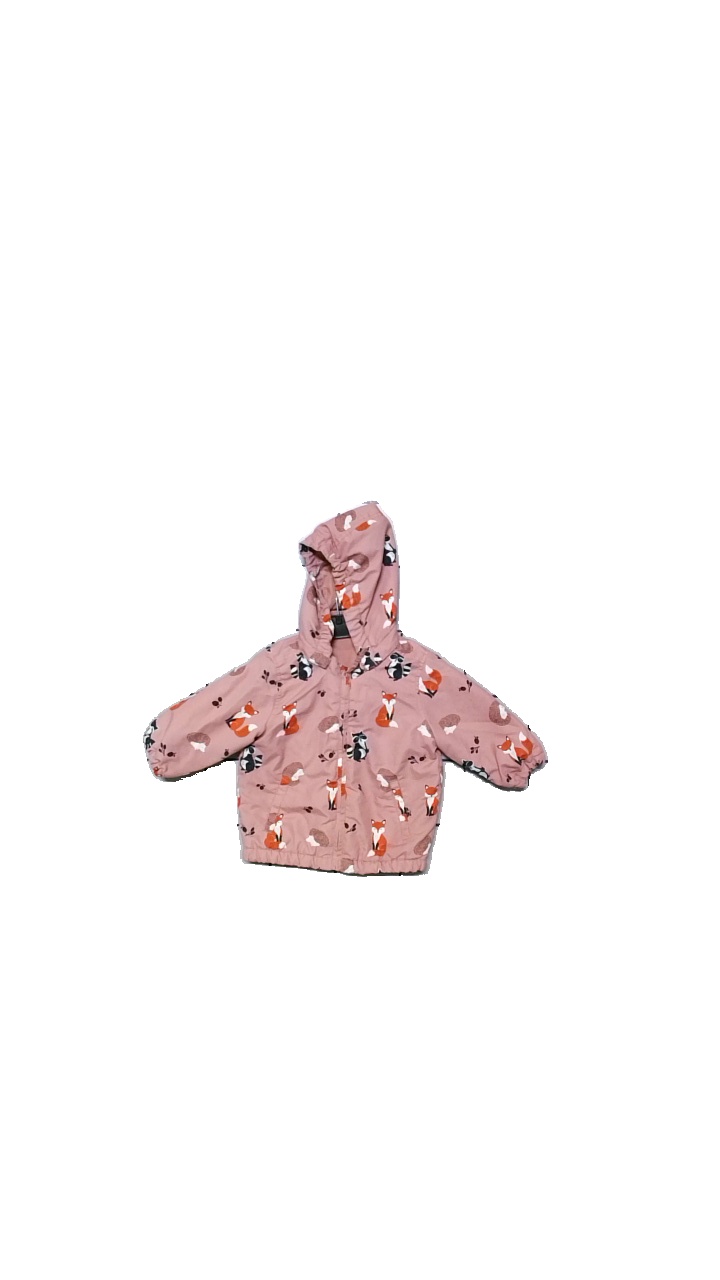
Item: Jacket (Children)
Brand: Lindex
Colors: Pink, Multicolor
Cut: Regular
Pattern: Animal print
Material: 100%Polyester
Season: Winter
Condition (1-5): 3
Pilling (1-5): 4
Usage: Reuse
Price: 50-100